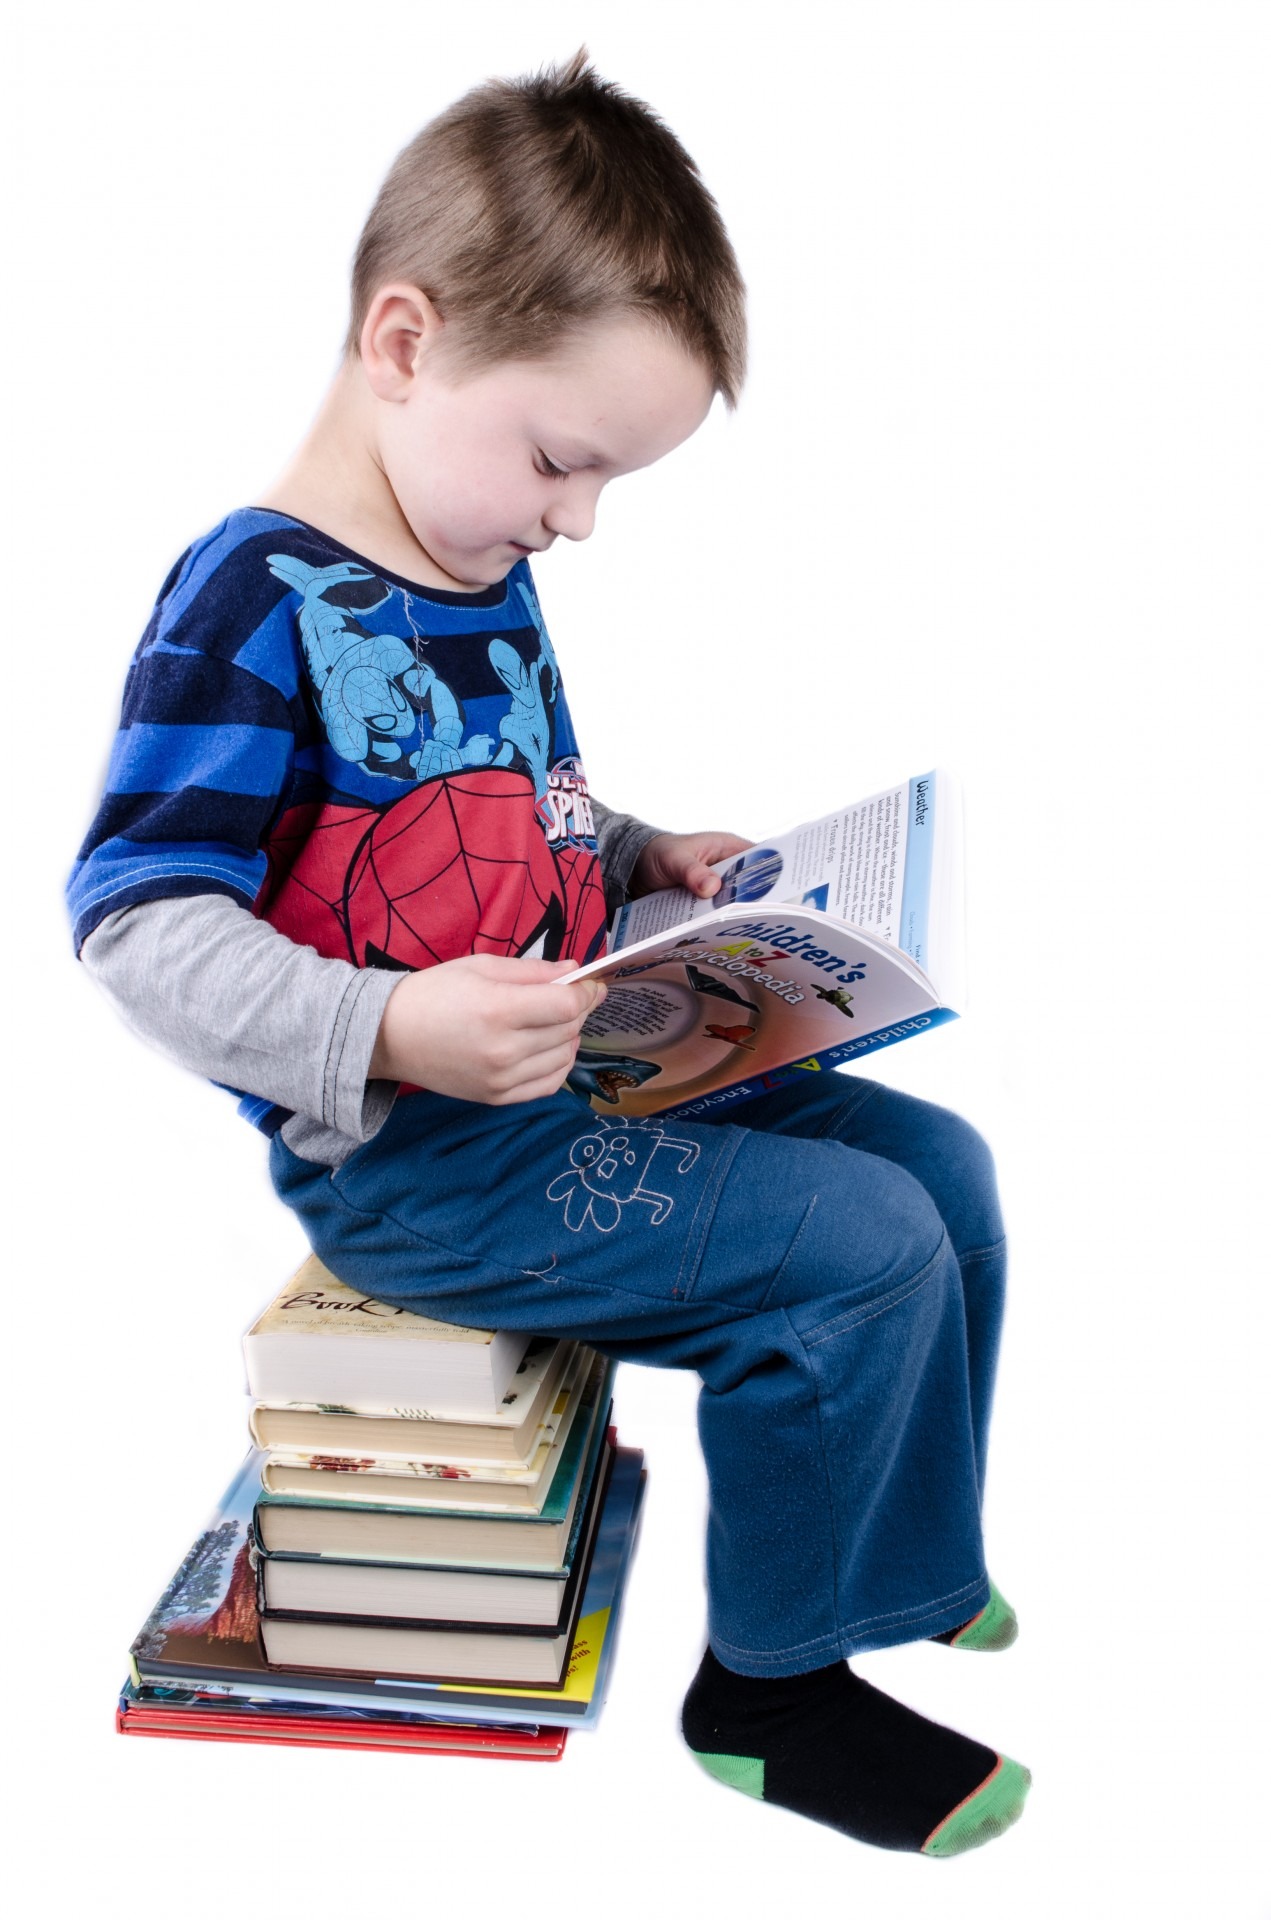
book, read, person, people, white, play, boy, cute, isolated, reading, male, sitting, small, studio, child, stack, smile, classroom, sit, product, preschooler, schoolchild, toddler, schoolboy, years, shot, studying, learning, educational, heavy, wisdom, preschool, hardcover, human positions, human action